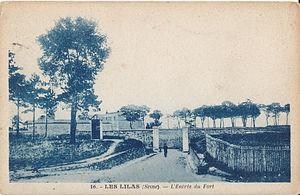
Carte postale ancienne éditée par Photo-éditions n°16 : LES LILAS - L'entrée du Fort
Le fort dit « de Romainville » est situé dans le quartier de l’Avenir de la ville des Lilas. Cette appellation remonte à l’époque de sa construction, de 1844 et 1848, car la commune des Lilas n’a été détachée de Romainville, de Pantin et de Bagnolet que le 24 juillet 1867. Le fort de Romainville a été un camp d'internement pendant la Seconde Guerre mondiale.
Le convoi du 24 janvier 1943, dit « convoi des 31 000 », est un convoi de répression et de déportation parti de France en direction d'Auschwitz dans le cadre du décret Nuit et brouillard. Il est issu d'un convoi qui est d'abord mixte à son départ de Compiègne : 230 femmes et 1 446 hommes sont répartis dans différents wagons à bestiaux, puis le train est séparé en deux à Halle-sur-Saale, les wagons contenant les hommes étant alors dirigés vers le camp d'Oranienbourg-Sachsenhausen tandis que ceux des femmes sont envoyés vers Auschwitz.